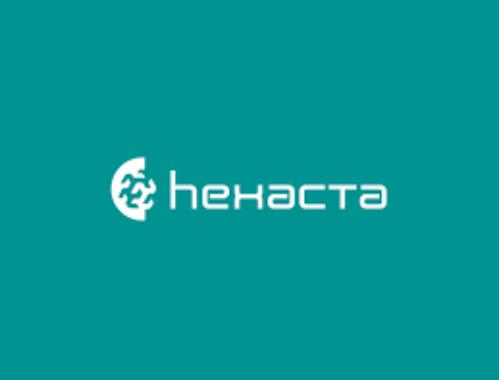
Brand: Hexacta
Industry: Others